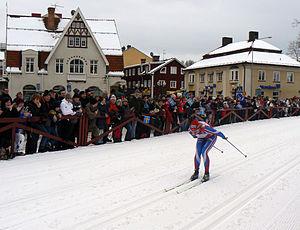
Elin Ek est une ancienne fondeuse suédoise. Elle a remporté notamment la Vasaloppet en 2007.